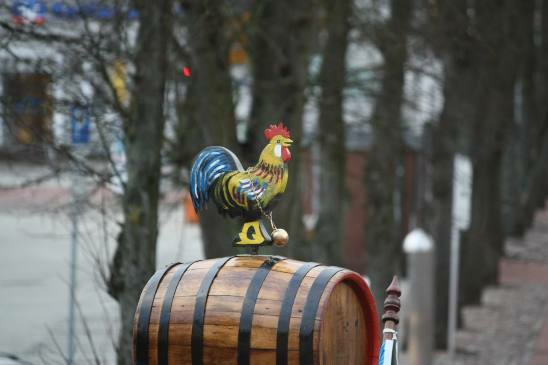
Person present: No